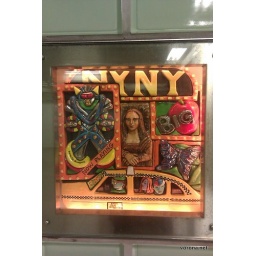
Thursday, April 8, 2010 (93/365) NYC Subway art in the glass wall on 42nd street station.